Michael Adler

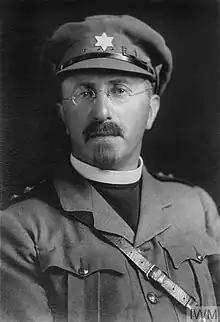
Rev Michael Adler in 1918

Michael Adler DSO, SCF (27 July 1868 – 30 September 1944) was an English Orthodox rabbi, an Anglo-Jewish historian and author who was the first Jewish military chaplain to the British Army to serve in time of war, serving with the British Expeditionary Force on the Western Front during the First World War from 1915 to 1918. He was responsible for the Magen David being carved on the headstones of Jewish soldiers who died in wartime instead of the traditional Cross.